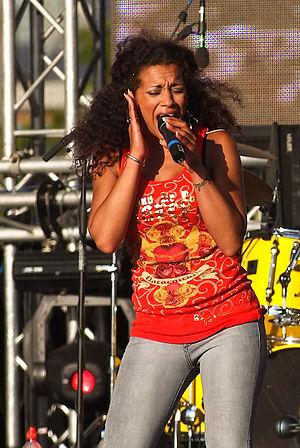
Nadja Benaissa est une chanteuse/compositrice et actrice allemande. En 2000, elle se fait connaître du public grâce au groupe de musique pop féminin No Angels qu'elle a rejoint après avoir participé à la version allemande de l'émission Popstars.